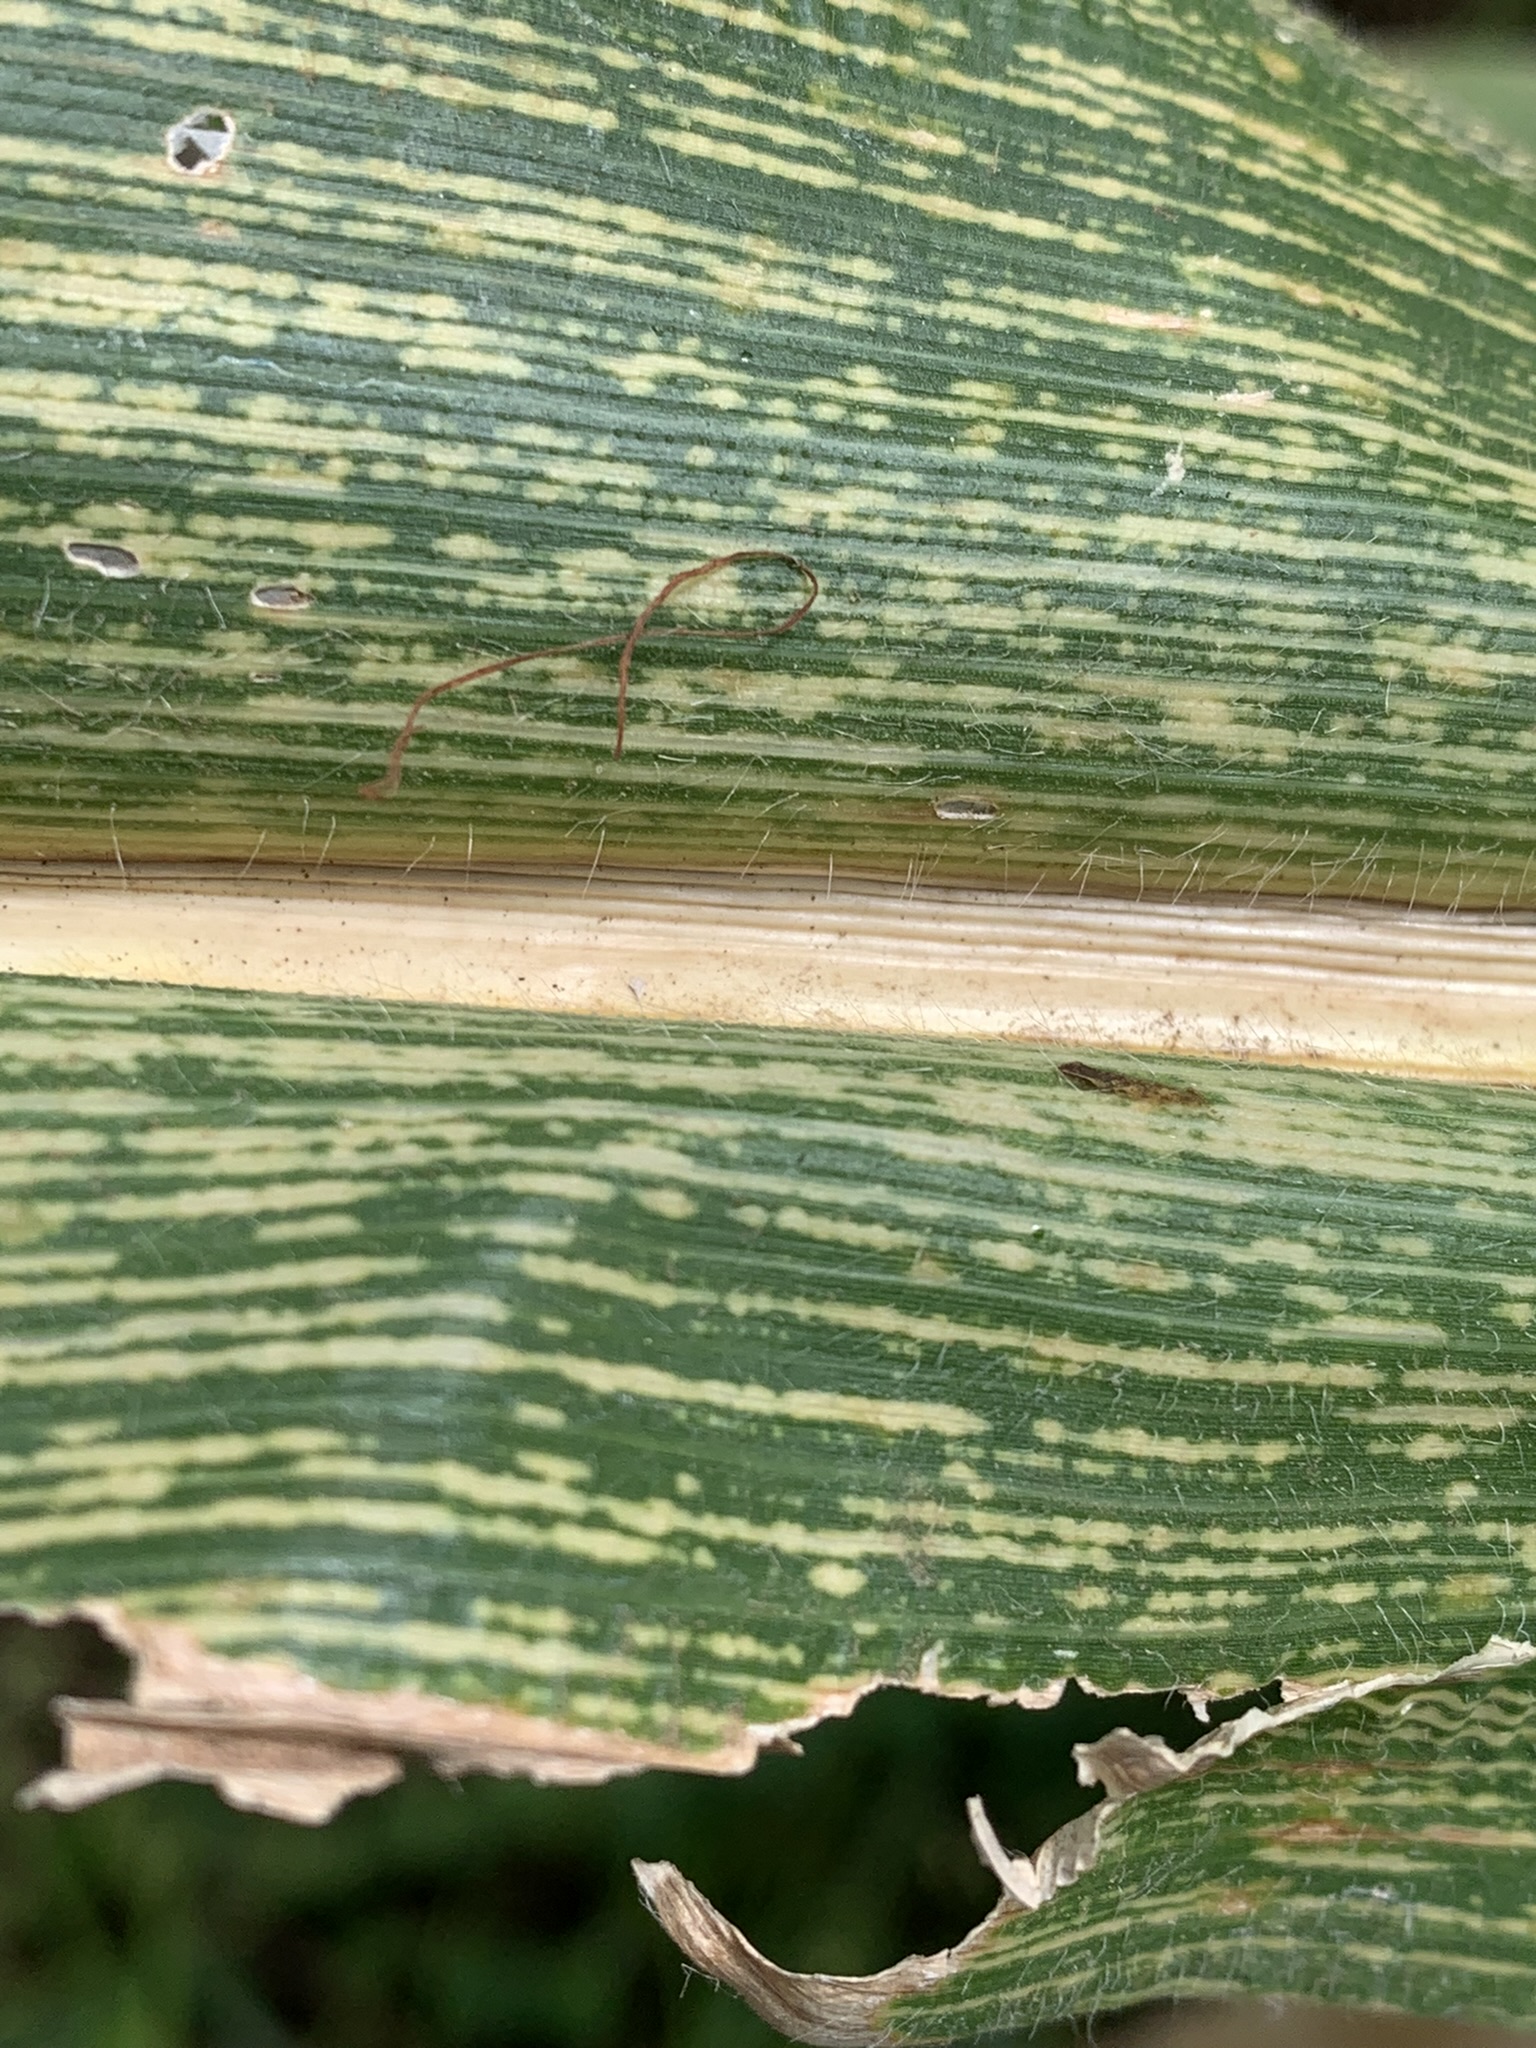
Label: MSV